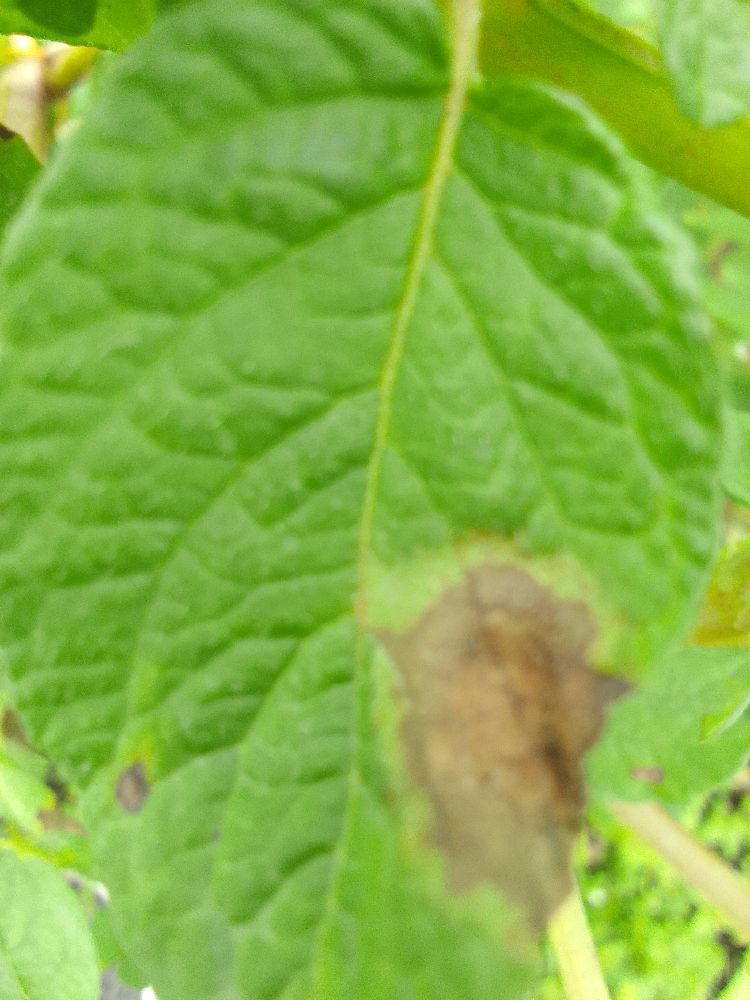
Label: Late blight